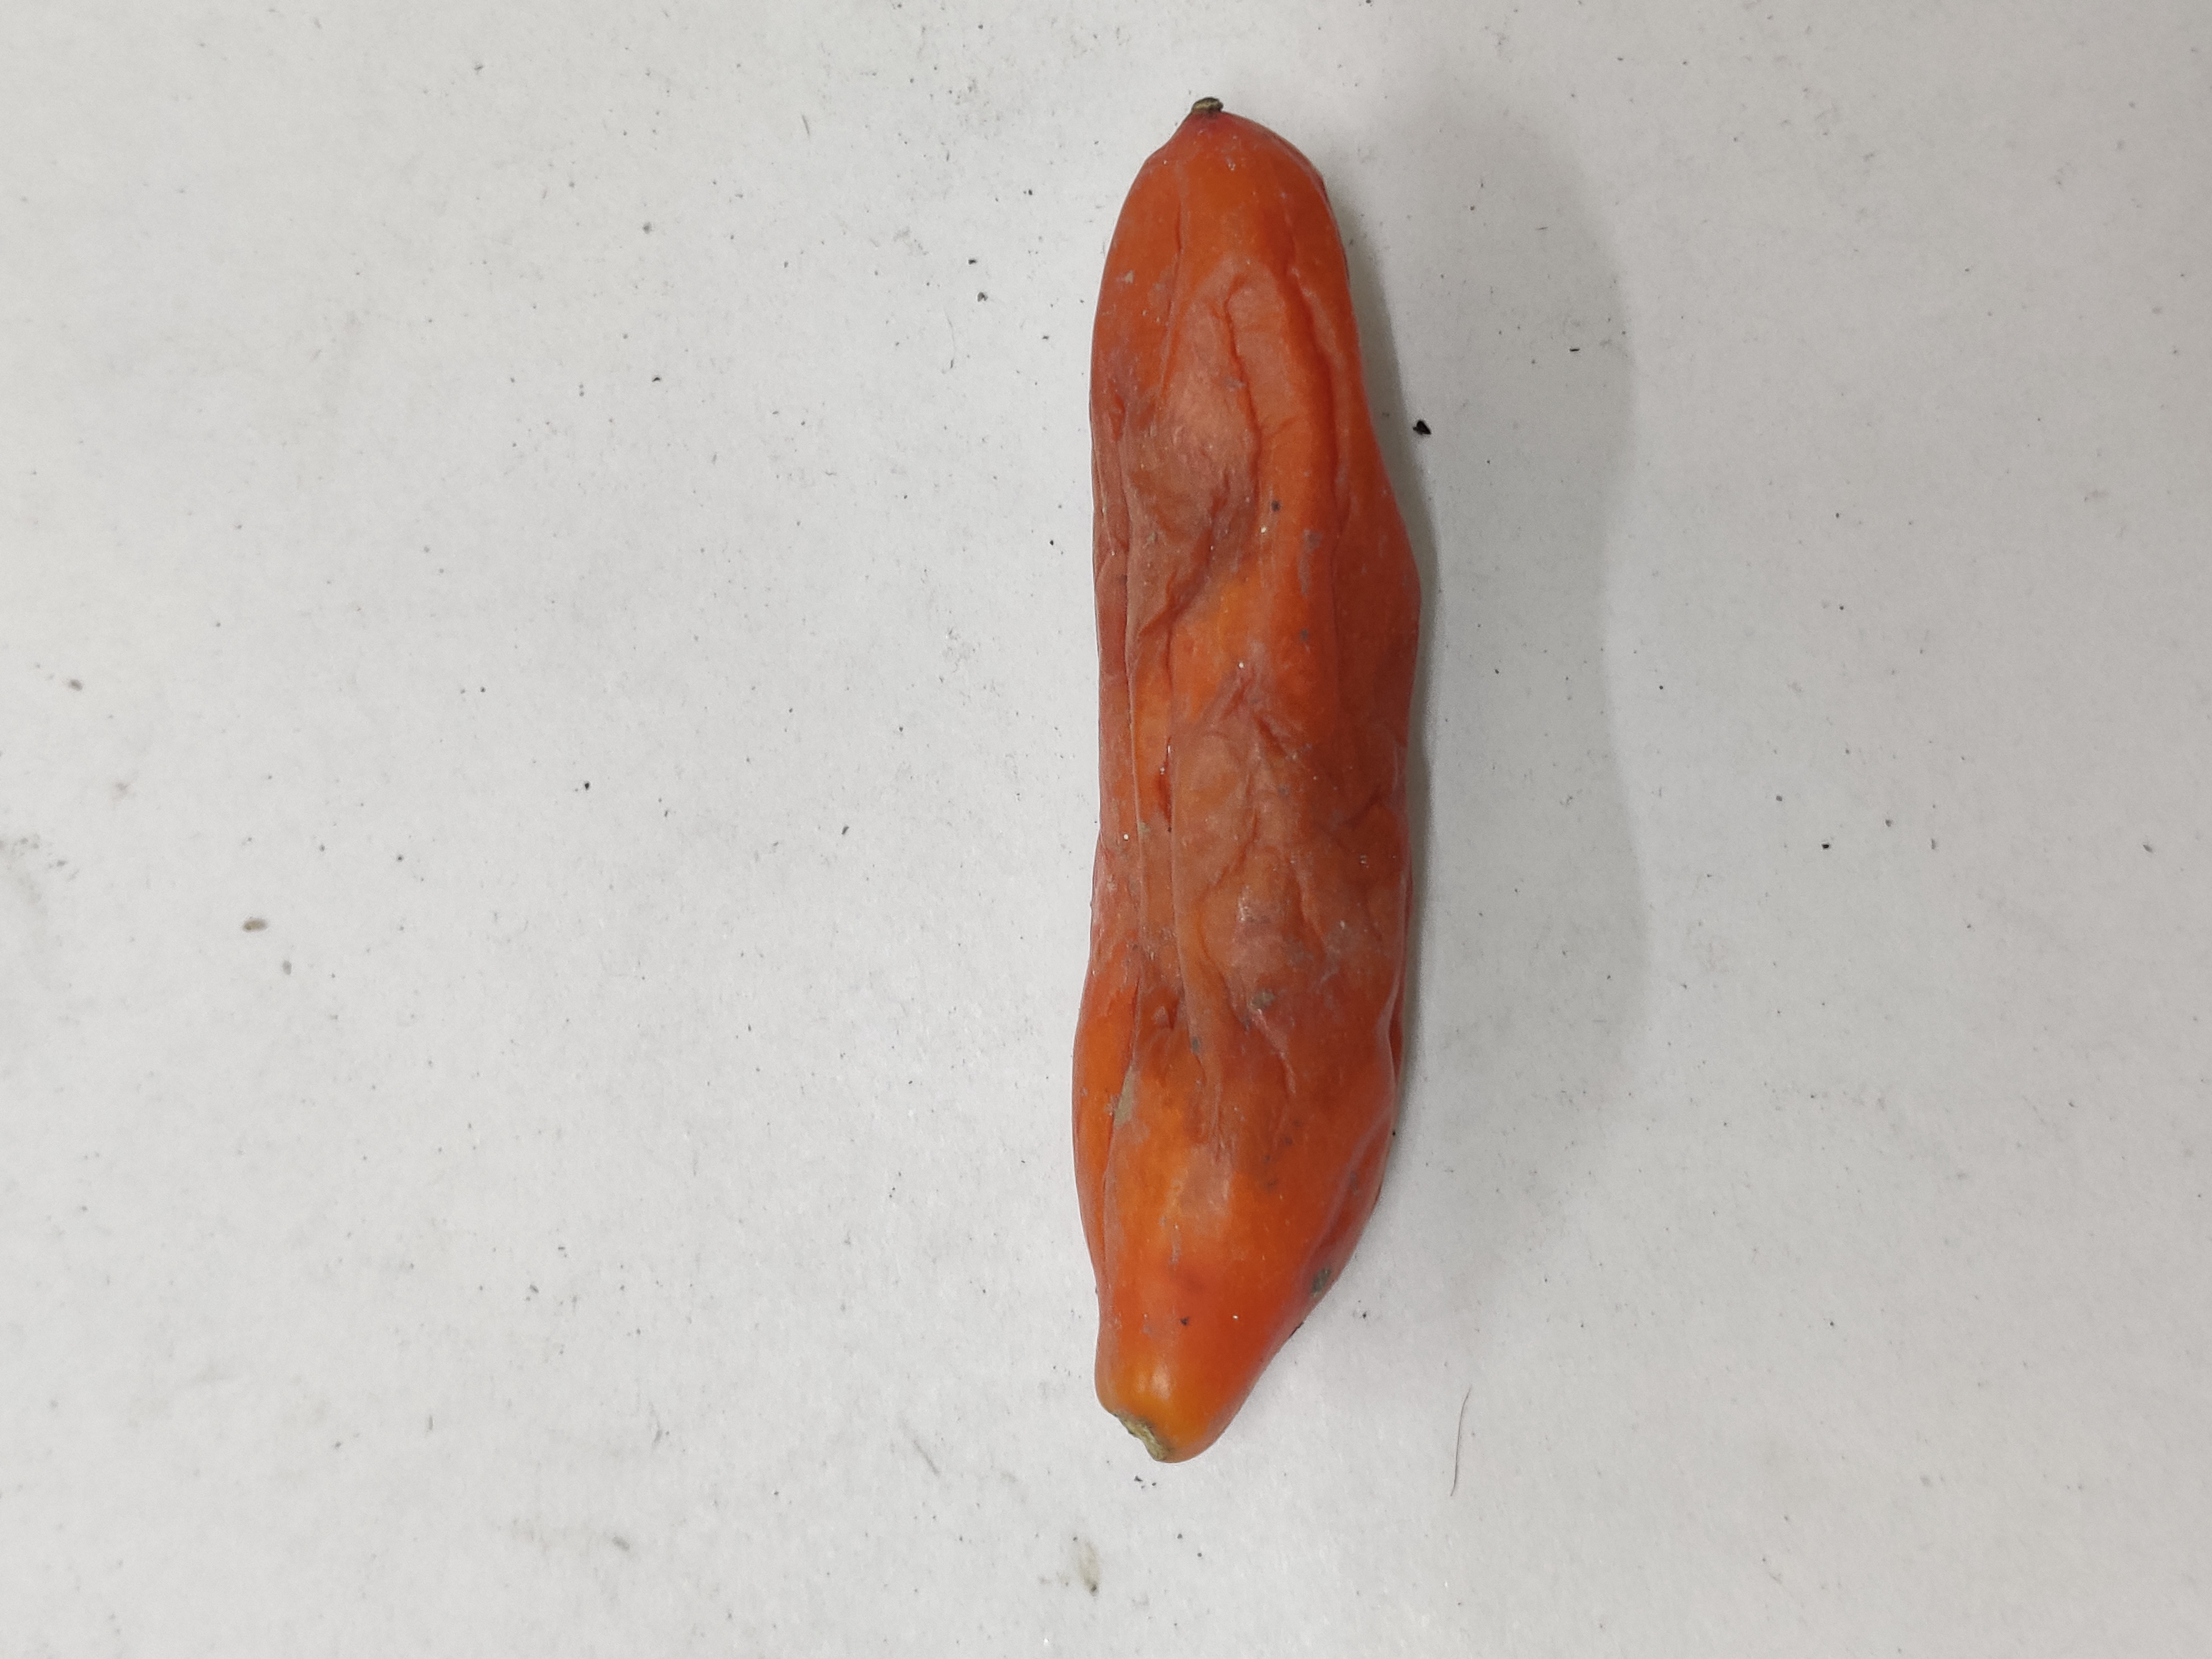
Crop: Ivy Gourd
Condition: Severely Damaged